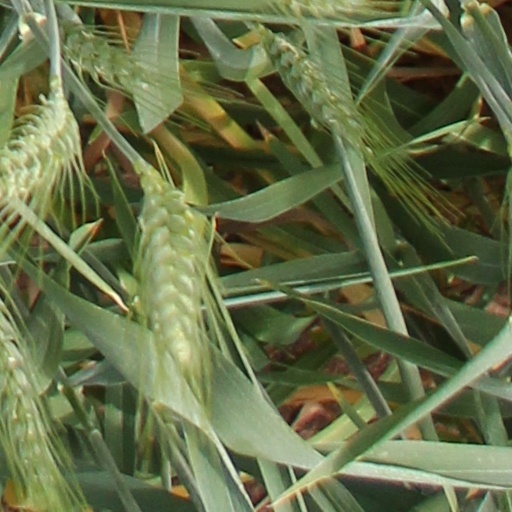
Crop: wheat